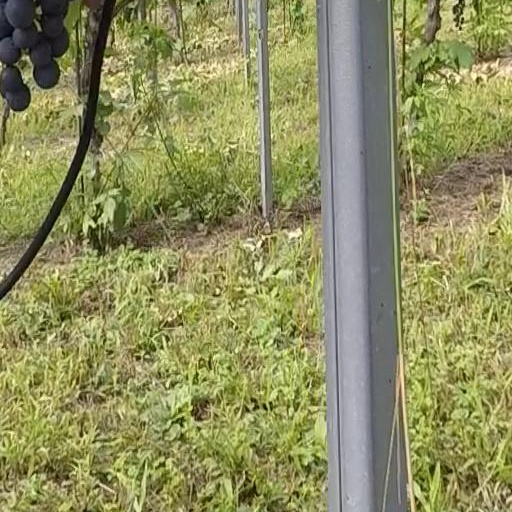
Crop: grape